Richard K. Sutherland

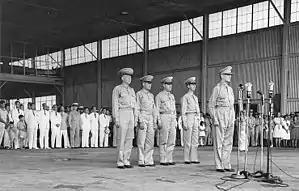
Ceremony at Camp Murphy, Rizal, 15 August 1941, marking the induction of the Philippine Army Air Corps. Lieutenant Colonel Richard K. Sutherland is on the left, behind Lieutenant General Douglas MacArthur

Returning to the United States, Sutherland married Josephine Whiteside in 1920. They had one child, a daughter named Natalie.